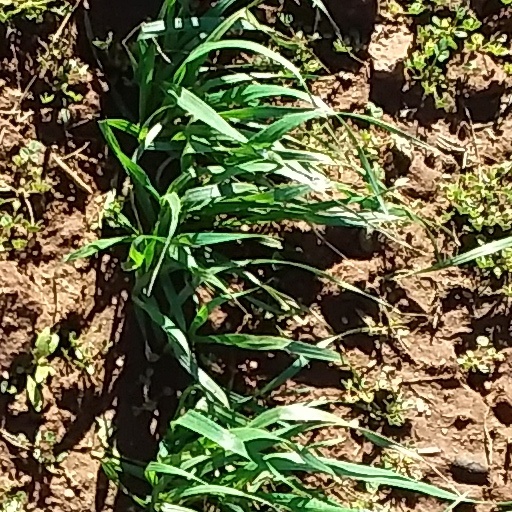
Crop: wheat